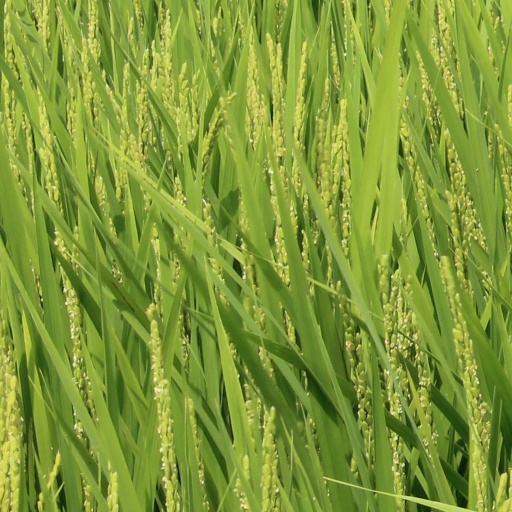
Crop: rice